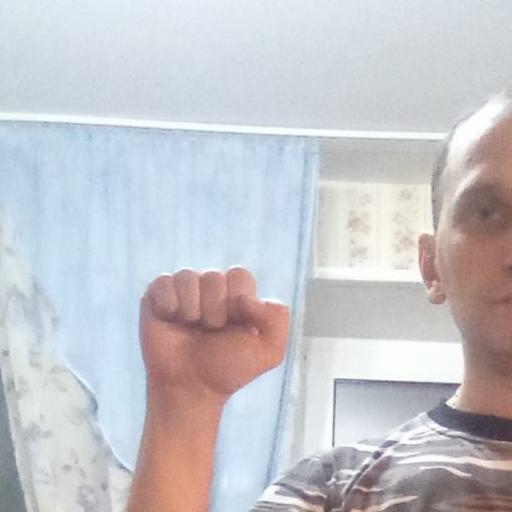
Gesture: fist